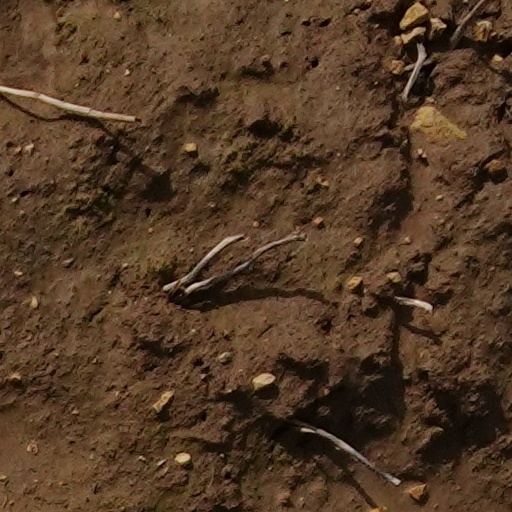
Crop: wheat